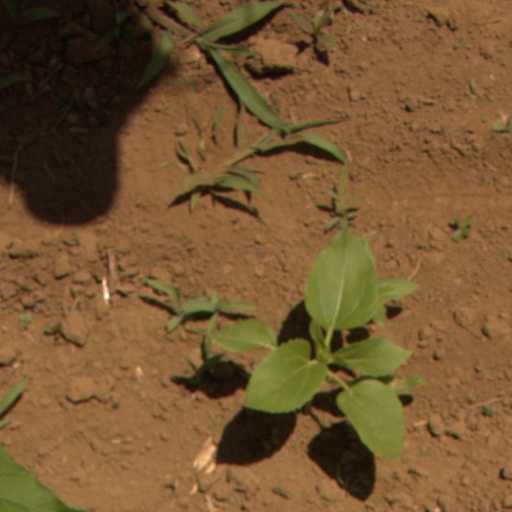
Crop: Jerusalem artichoke